Lubuk Basung

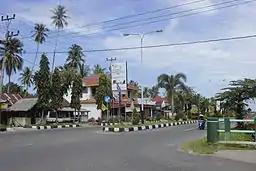
A street intersection at Lubuk Basung

Lubuk Basung is a town or Sub-district in Agam Regency, of West Sumatra province of Indonesia and it is the seat (capital) of Agam Regency.